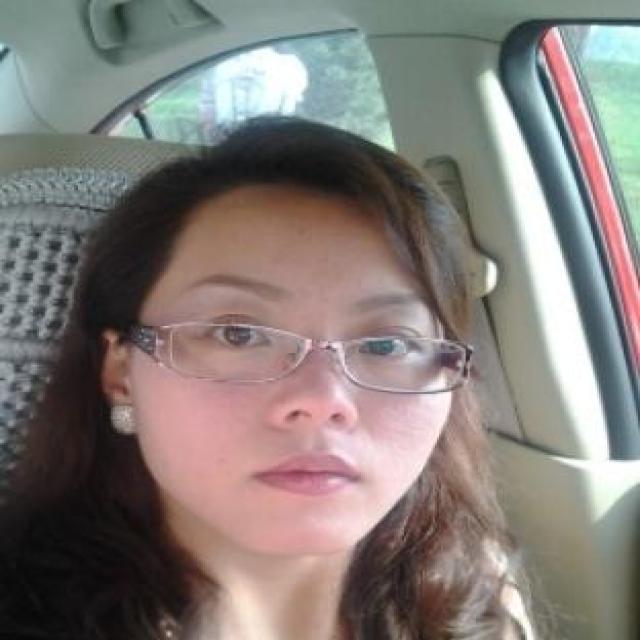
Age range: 21-44